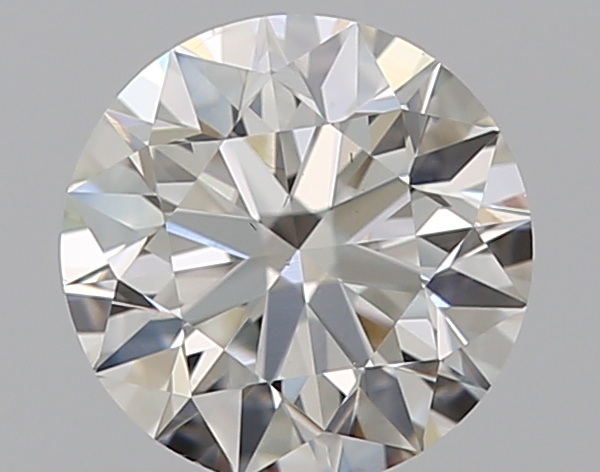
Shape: round
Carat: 0.6
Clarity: VS2
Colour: H
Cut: EX
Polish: EX
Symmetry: EX
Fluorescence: N
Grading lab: GIA
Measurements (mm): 5.35 x 5.38 x 3.37